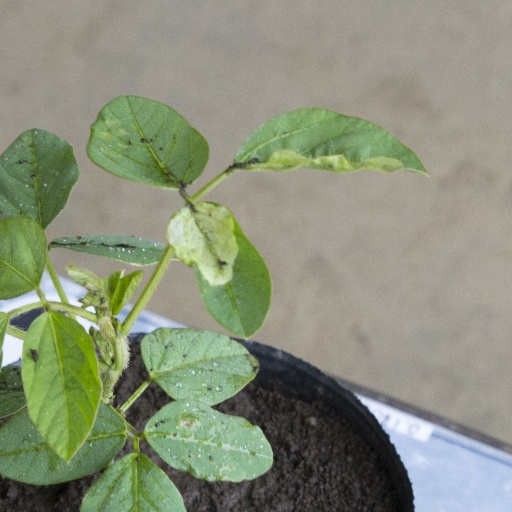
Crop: soybean